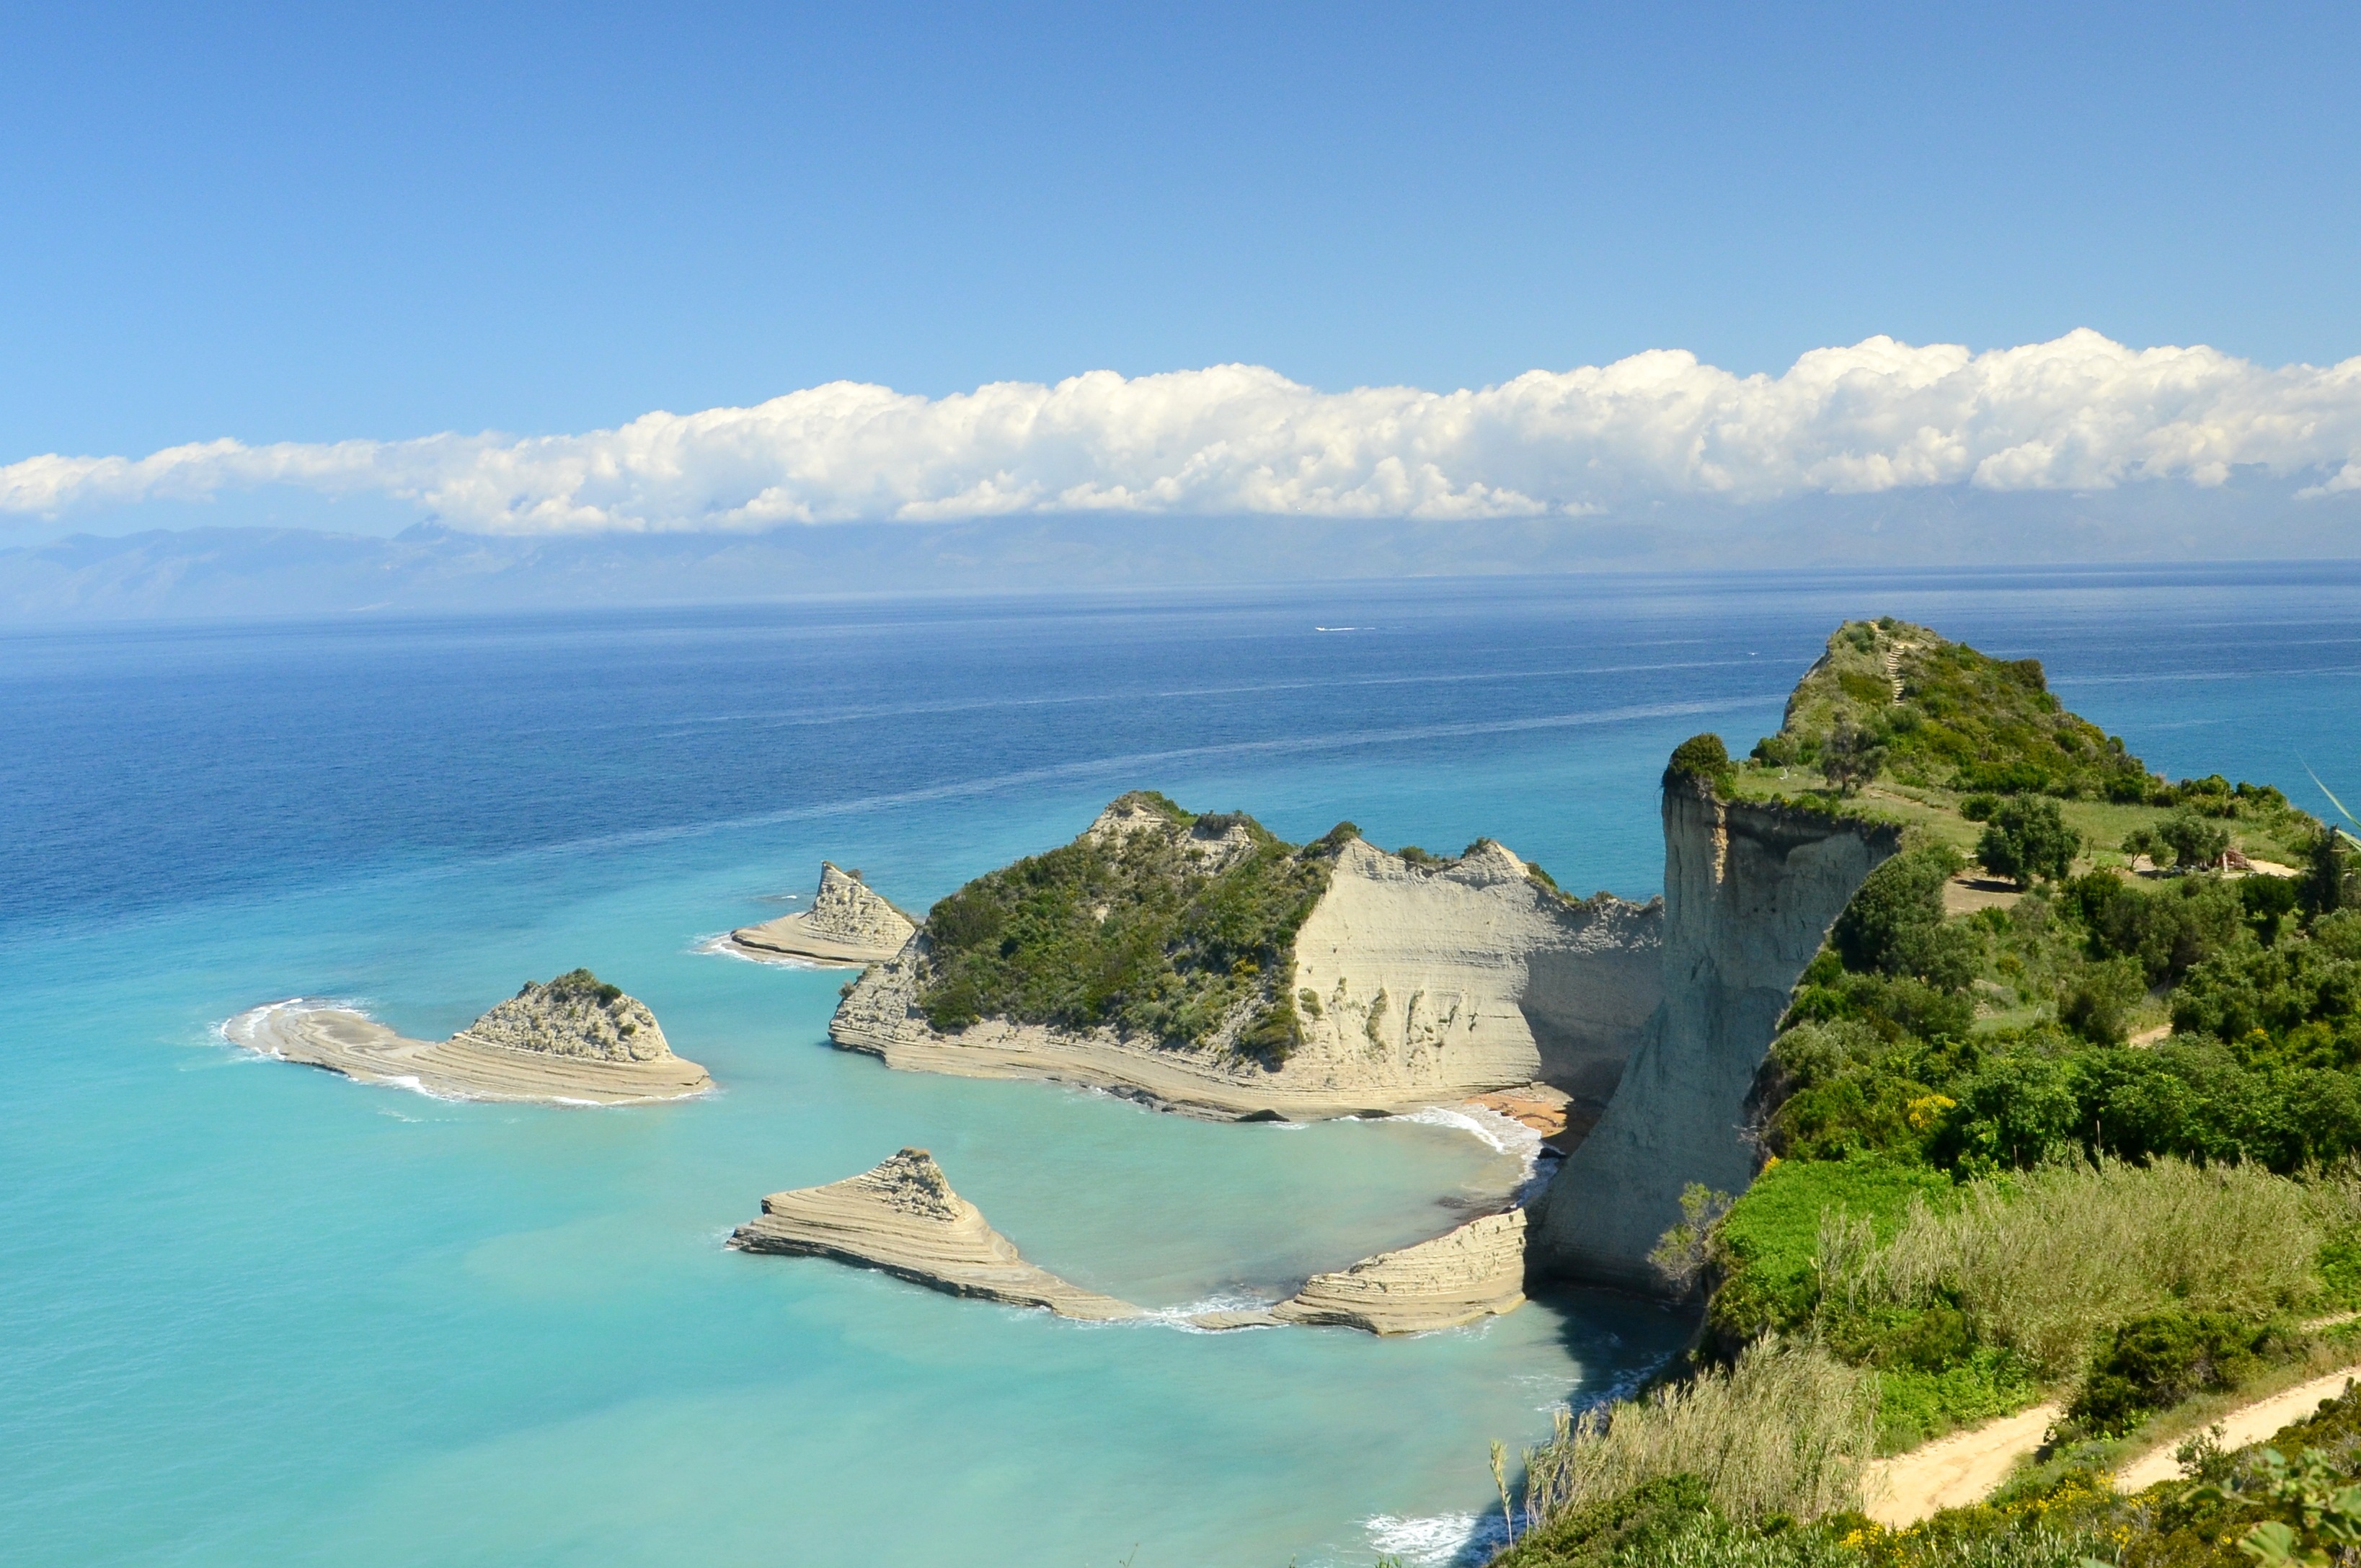
beach, landscape, sea, coast, nature, ocean, horizon, shore, view, vacation, cliff, cove, bay, island, terrain, rocks, headland, holidays, greece, archipelago, caribbean, the sun, cape, corfu, islet, landform, the cliffs, geographical feature, promontory